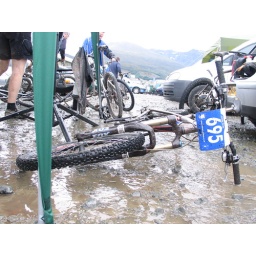
So it stopped raining but we still had a river running by and through our gazeebo.